Eduard Fraenkel

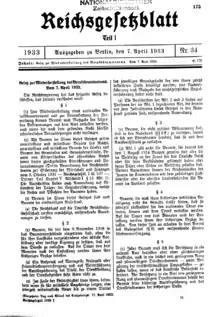
In 1933, the Law for the Restoration of the Professional Civil Service removed Fraenkel from his academic post.

Fraenkel's first academic appointment was in 1913 as an assistant at the , a lexicographical project based in Munich. After briefly working at a secondary school in Berlin-Charlottenburg, he began the process of habilitation in 1917 at the University of Berlin and began to teach there as an untenured lecturer, known in German as . In 1918, Fraenkel married Ruth von Velsen, a classical scholar who gave up her career to support him. They had three sons and two daughters, one of whom was the mathematician Edward Fraenkel. Having been promoted to an extraordinary professorship at Berlin in 1920, Fraenkel was appointed a full professor of Latin at the University of Kiel in 1923. His appointment followed the publication of a monograph on the Roman comedian Plautus which established his reputation in the discipline.